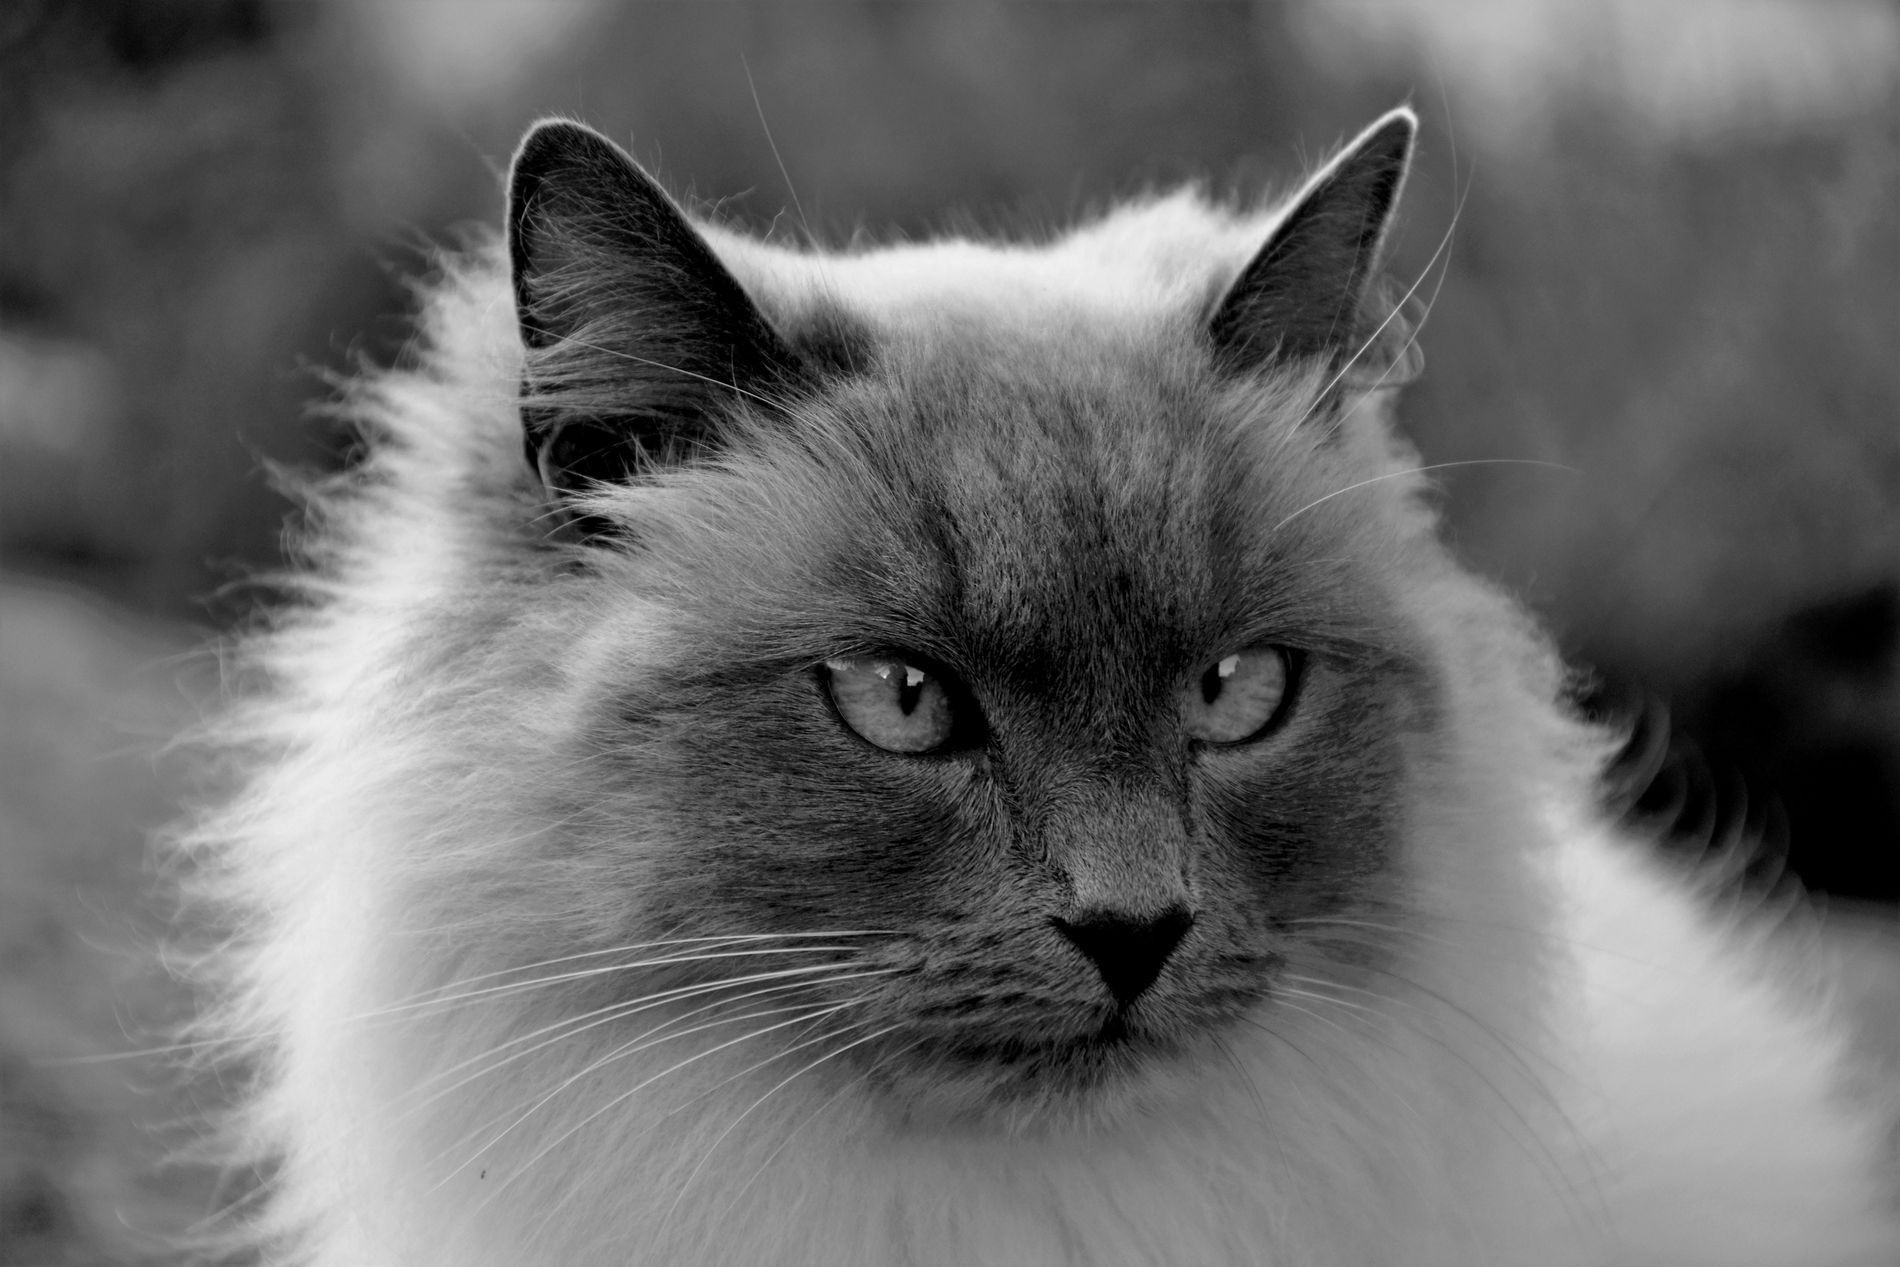
A White Cat Stare
The image shows a white cat with thick fur, a gray face, and sharp eyes. It appears against a blurry background that draws attention to the cat.
Close shot. The photo shows a white cat with thick fur. The soft lighting clearly highlights the details of the cat's face and fur. The color palette is simple, consisting of shades of white and black, adding depth to the scene. The overall atmosphere is contemplative, emphasizing the cat's beauty.
Labels: Animal, Cat, Mammal, Pet, Angora, Siamese, Manx, Blurry Background
Camera: NIKON CORPORATION NIKON D5600
Aperture: F5.6
Exposure: 1/160 sec
ISO: 100
Focal length: 90.0 mm